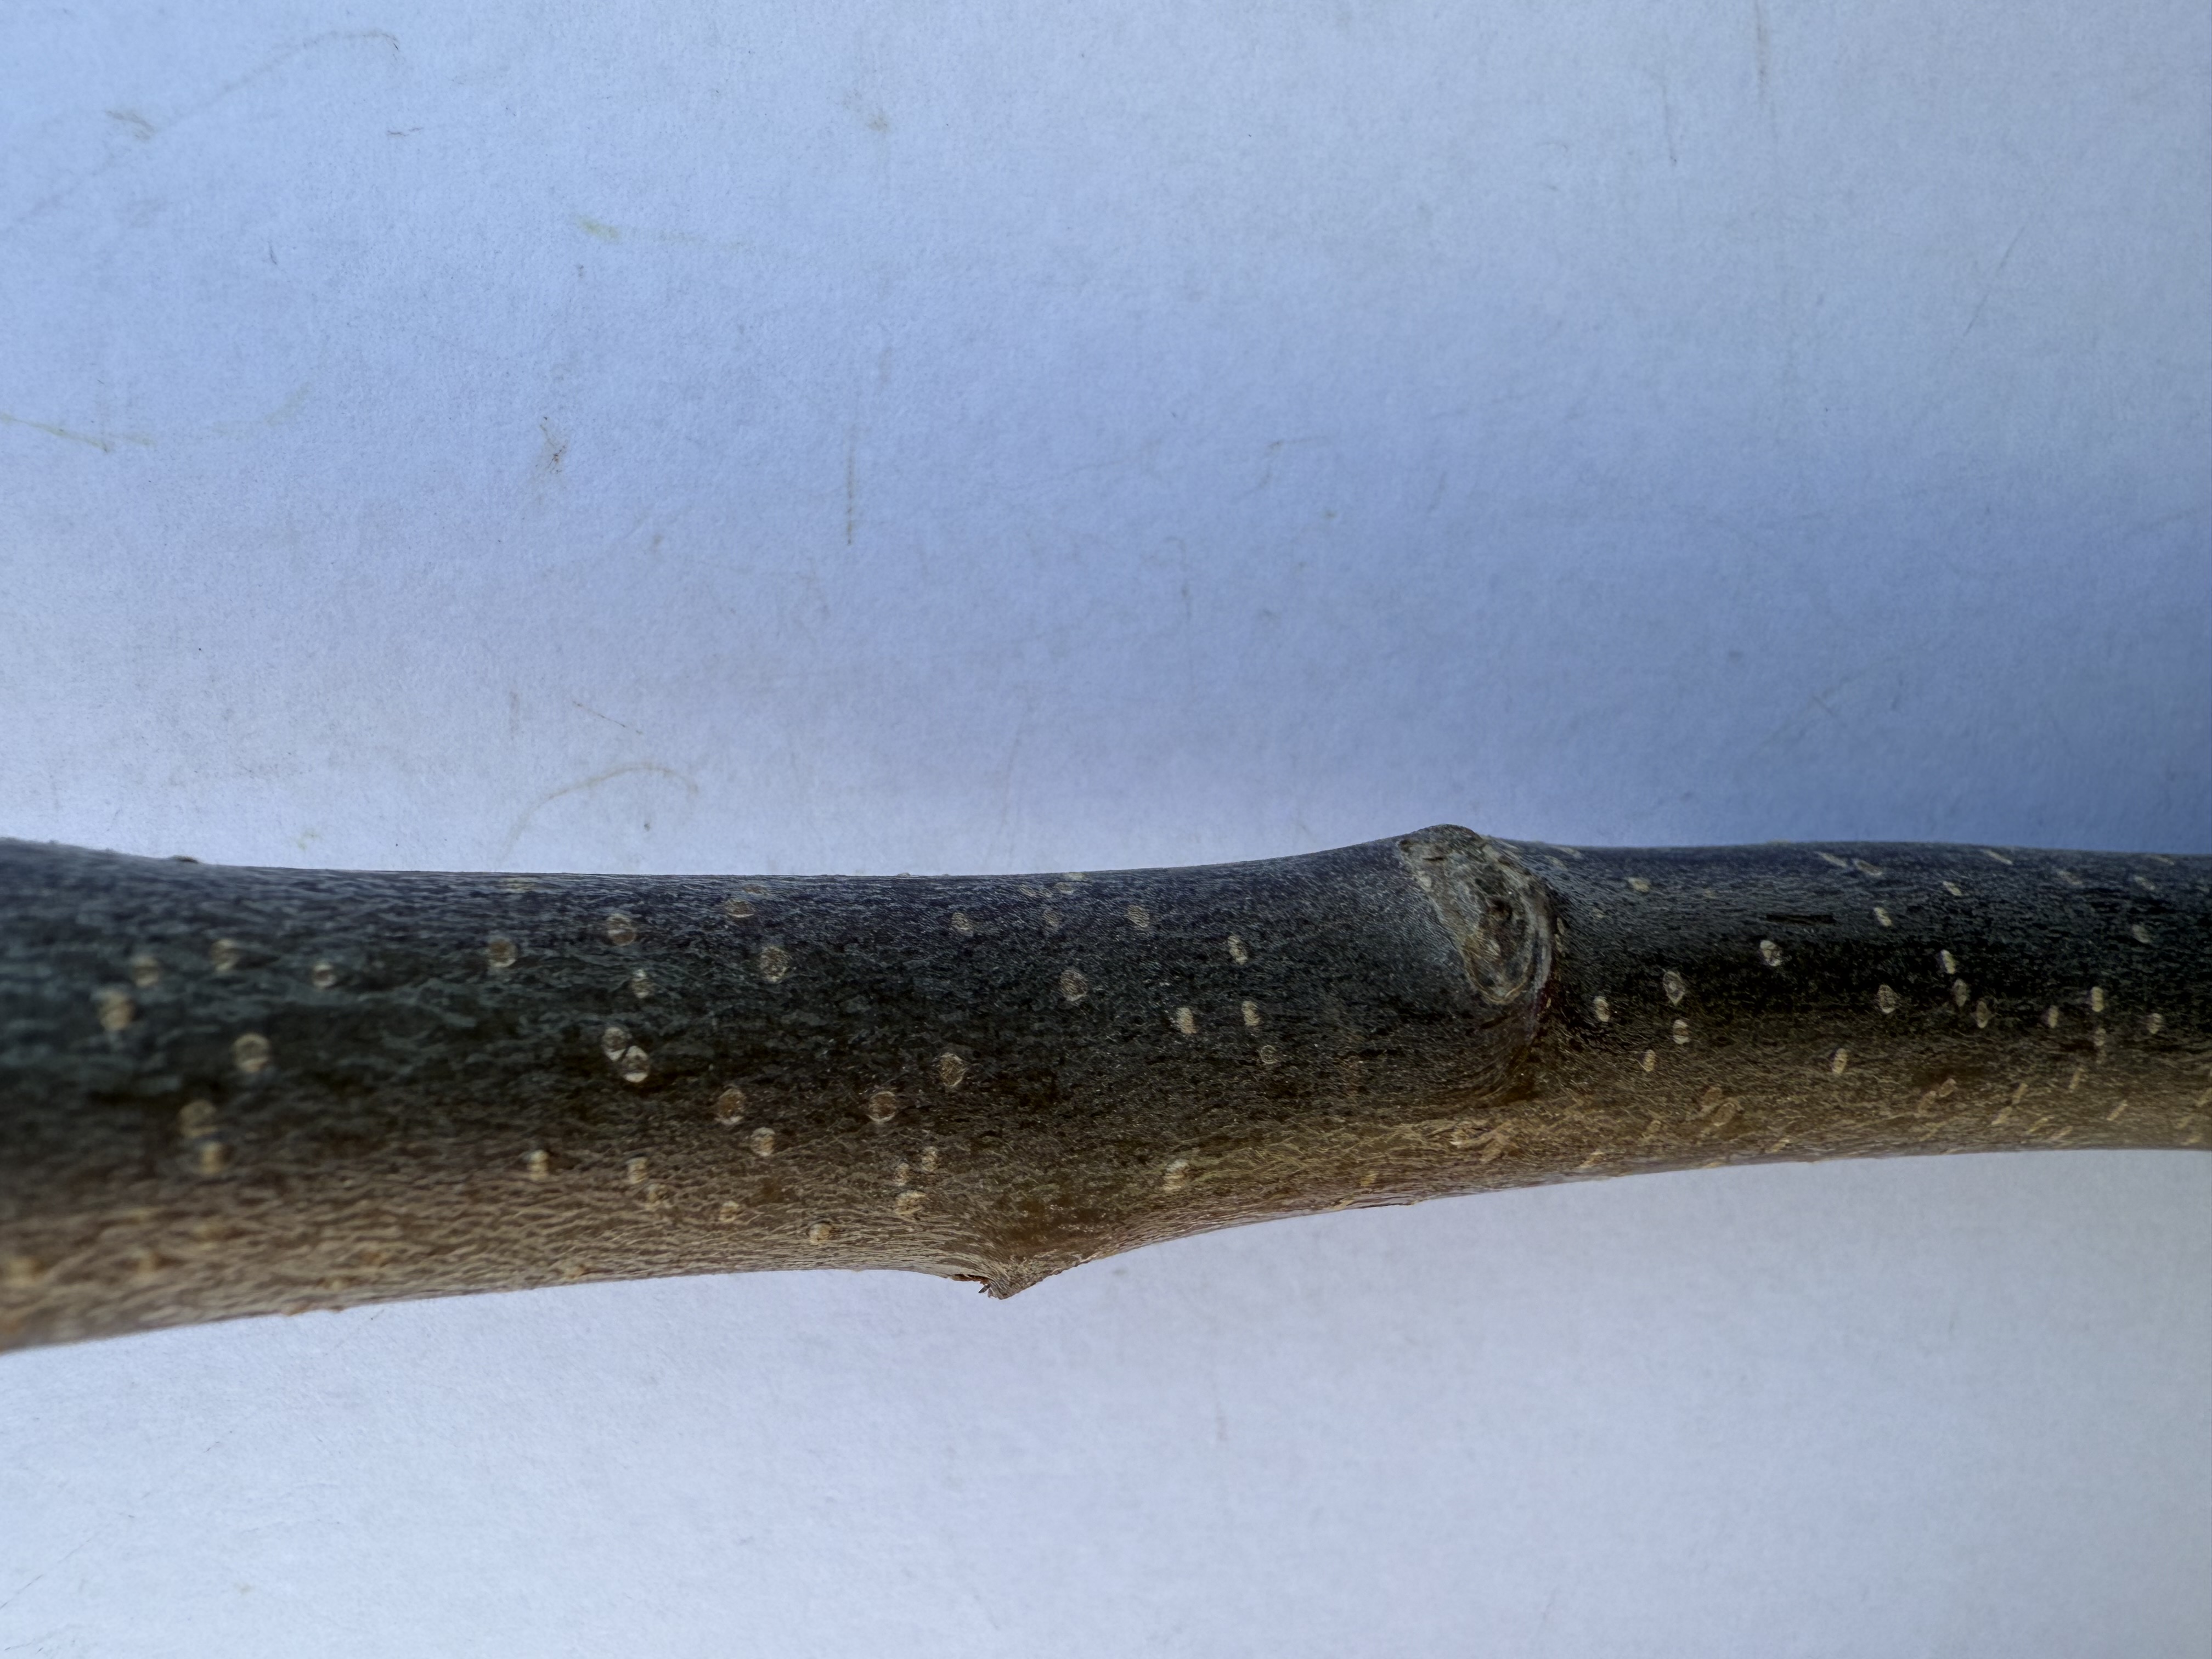
Variety: Golden Apple